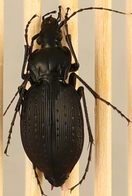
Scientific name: Carabus goryi
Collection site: Great Smoky Mountains National Park NEON (GRSM), plot GRSM_012